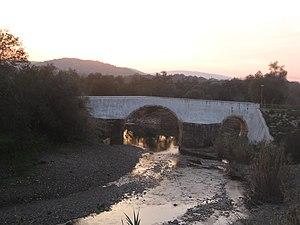
Loulé est une ville et municipalité portugaise du district de Faro en Algarve, d'une superficie de 764,2 km² et de 65 444 habitants.